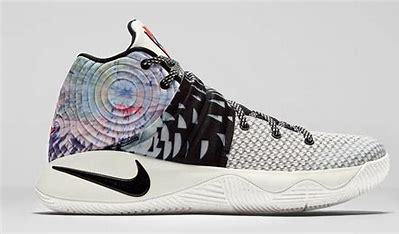
Brand: Nike
Model: Kyrie 2